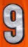
Number: 9